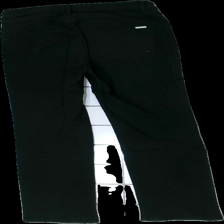
View: back
Type: Trousers
Category: Ladies
Brand: Not in the list
Brand text on label: Flash Jeans
Colors: Black
Material: 77% viscose, 20% polyester, 3% spandex
Cut: Regular
Size: 44
Season: All
Stains: Minor
Holes: Minor
Price range: <50
Recommended usage: Export